KBFB

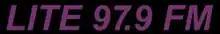
"Lite 97.9 FM" logo used from 1990 to 1993.

In 1987, KZEW and KRQX were sold by Belo (which retained ownership of the "Dallas Morning News" and WFAA-TV) to Atlanta-based Cox Radio. On December 11, 1989, KZEW dropped the rock format and began stunting with Christmas music. On January 1, 1990, KZEW switched formats to soft adult contemporary, changing its call sign to KKWM and rebranded as "Warm 97.9". A year later, the station changed its call sign again, this time to KLRX, and updated their branding to "Lite 97.9".